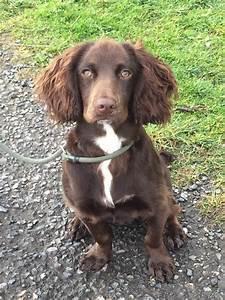
dog